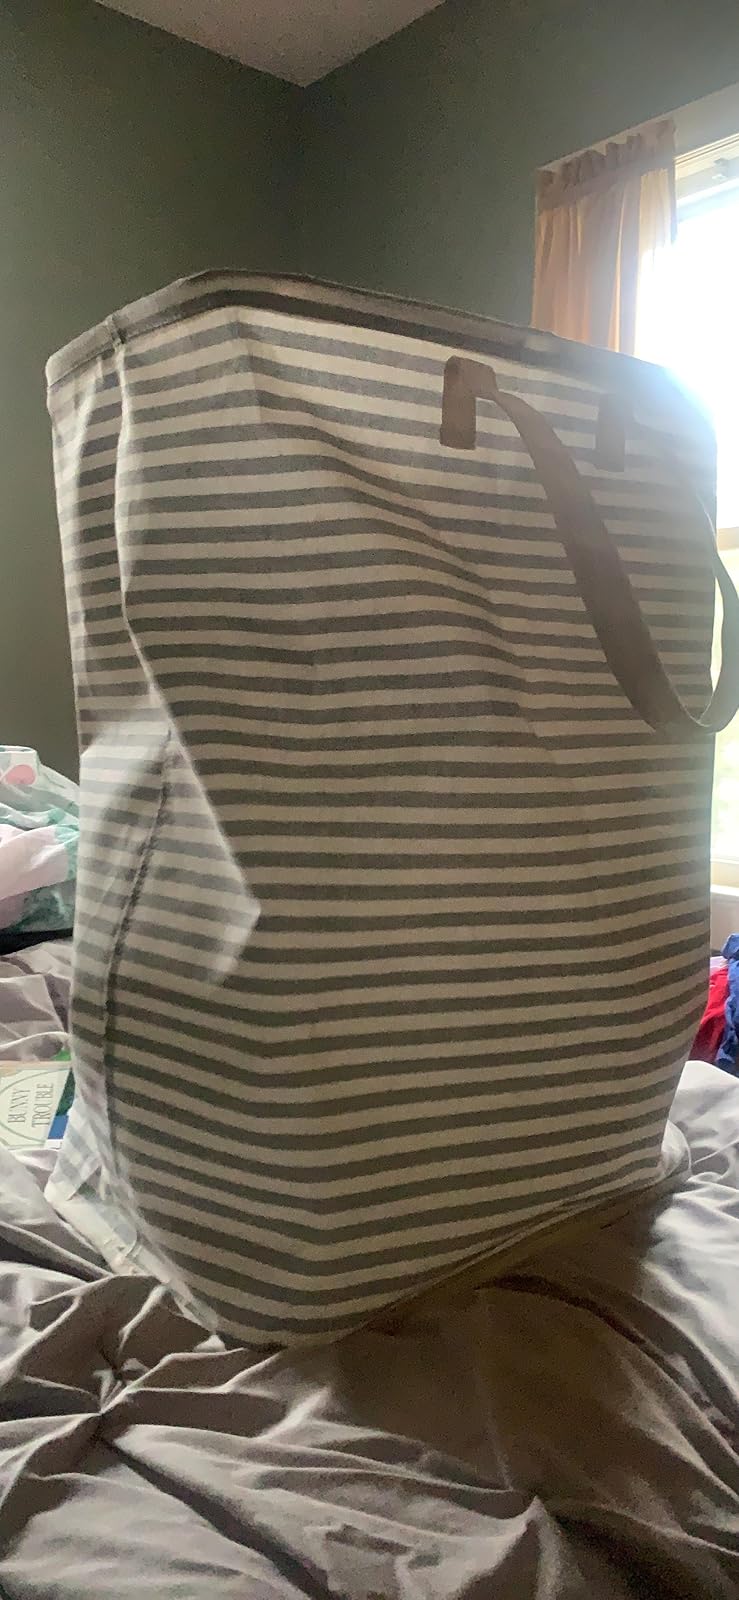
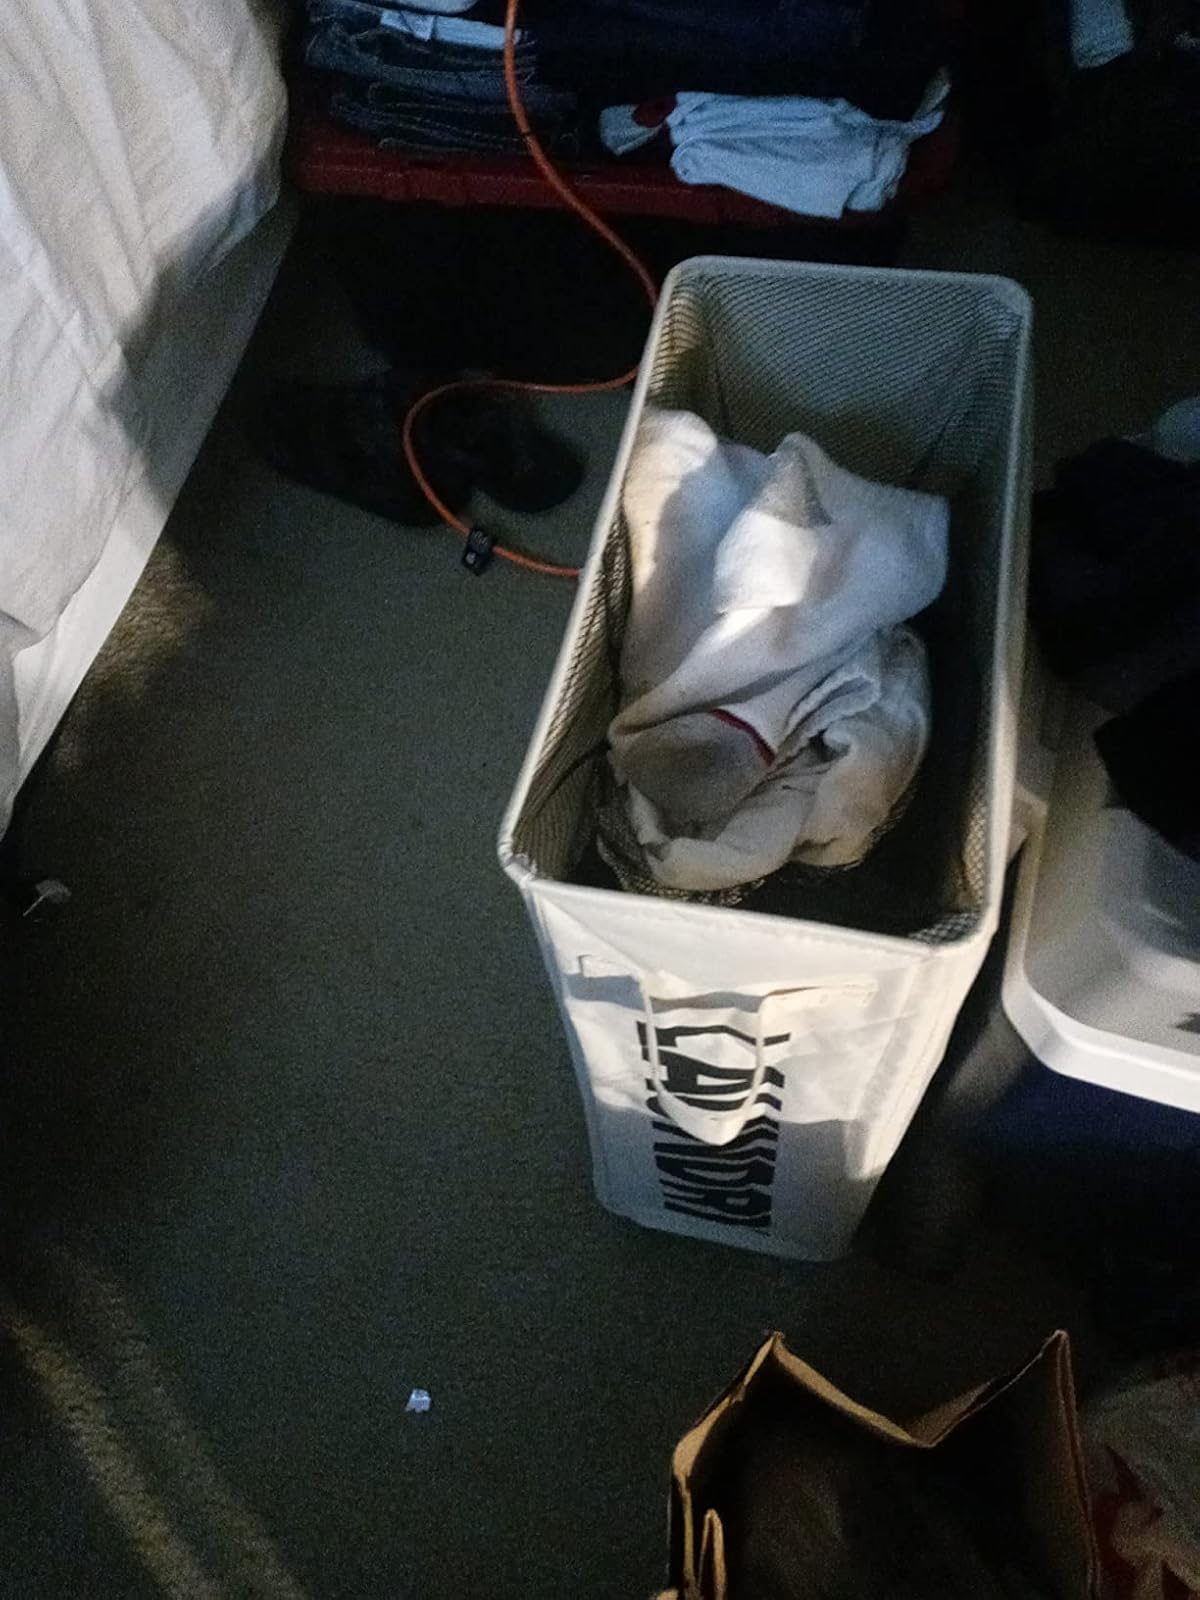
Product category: items_hamper
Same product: no